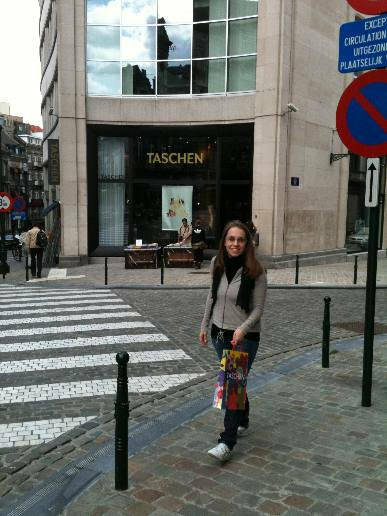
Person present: Yes